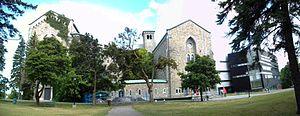
Cégep Gérald-Godin, 15 615, boulevard Gouin Ouest, Montréal. La partie ancienne à gauche était le monastère des Pères de Sainte-Croix (info)
Lucien Parent, né le 29 avril 1893, est un architecte, dessinateur et aquarelliste montréalais.